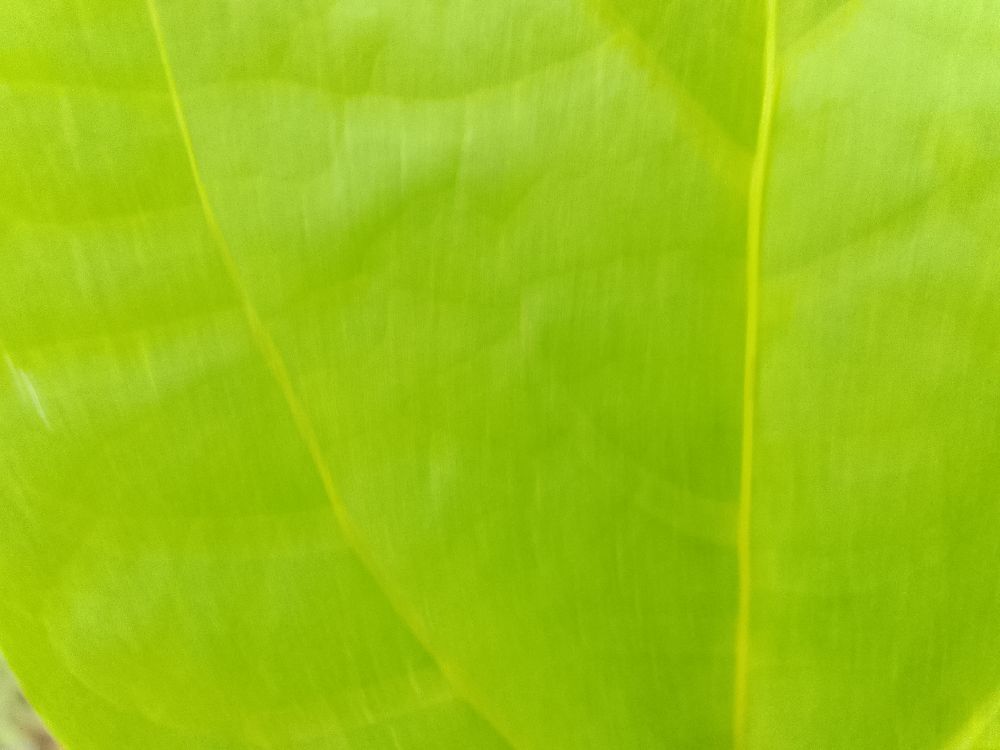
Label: healthy